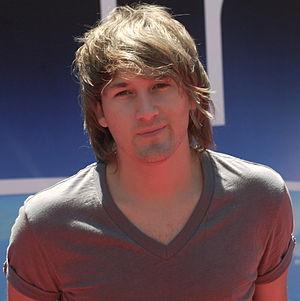
Steve Rushton est un bassiste et chanteur anglais. Il fait partie du groupe pop punk Son of Dork à la suite d'une audition du frontman du groupe James Bourne.